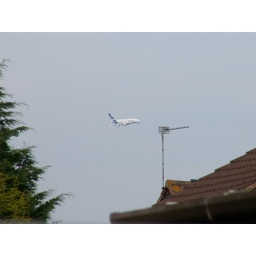
An A380 flying around my house